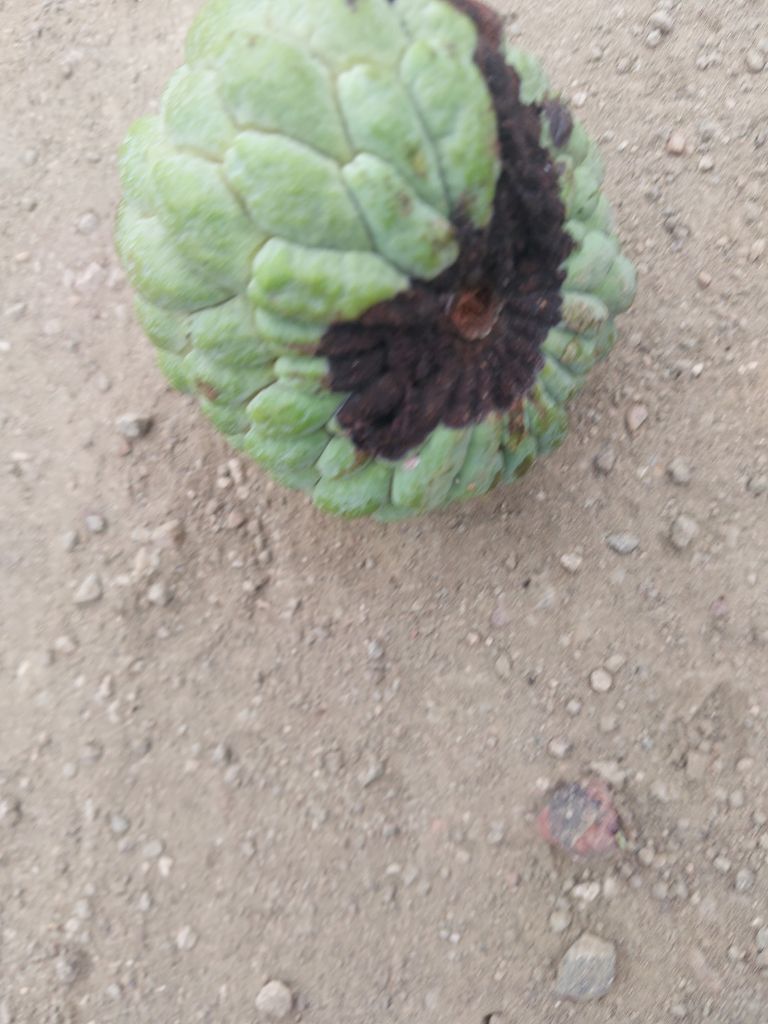
Disease label: Diplodia Rot